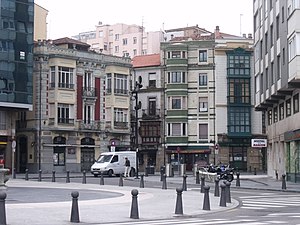
Asturien / Administrativ og geografisk opdeling
Plaza de la Barquera i Gijón
Asturien er en selvstyrende enhed i det nordvestlige Spanien.